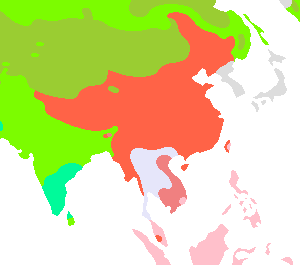
Sino-tibetanske sprog
Områder, hvor sino-tibetanske sprog tales, er vis med rødt.
Den Sino-tibetanske sprogfamilie er en af verdens største.